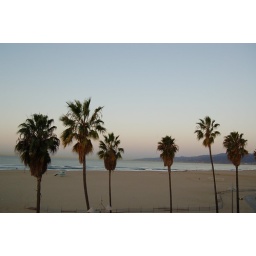
Palm trees over Venice beach